Nobody's Perfect (British TV series)

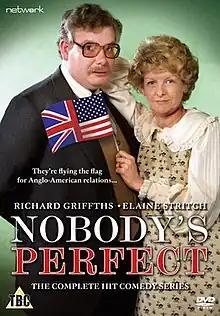

Nobody's Perfect is a British comedy television series which originally aired on ITV from 28 September 1980 to 12 September 1982. It was an adaptation of the American series "Maude".